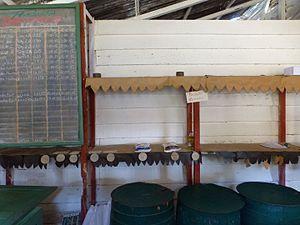
Cuba
L'embargo des États-Unis contre Cuba décrit à Cuba par le terme espagnol el bloqueo qui signifie « le blocus » est un embargo économique, commercial et financier à l'égard de Cuba par les États-Unis mis en place le 3 février 1962 à la suite de nationalisations expropriant des compagnies américaines. Jusqu'en 2019, l'embargo est officiellement toujours en place, ce qui en fait le plus long embargo commercial de l'époque contemporaine. Cependant, depuis le début des années 2000, les exportations de produits alimentaires et de médicaments sont redevenues légales, bien qu’encore soumises à de lourdes restrictions. Les États-Unis sont ainsi redevenus les premiers fournisseurs de produits alimentaires de Cuba et assurent entre 35 et 45 % des importations de nourriture de l'île.